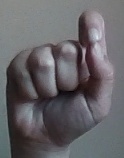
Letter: fa